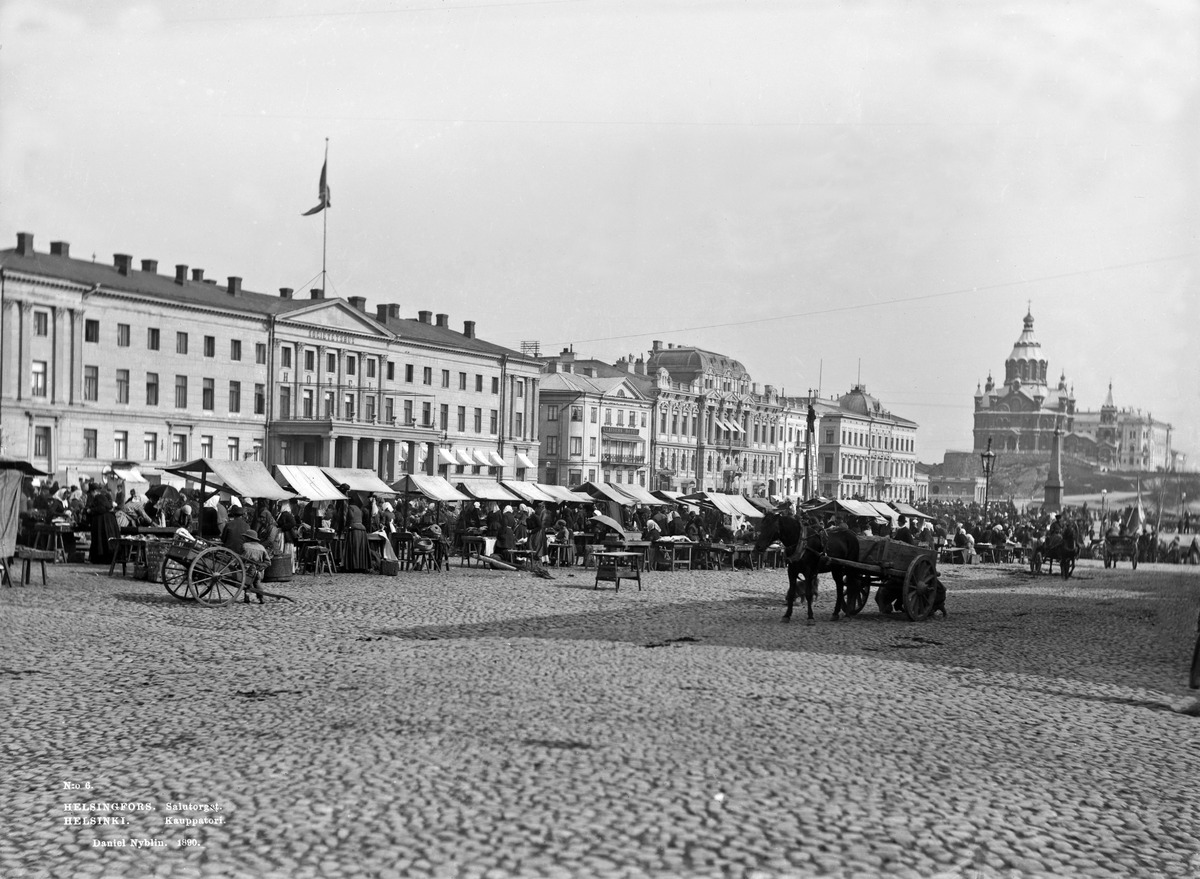
Kauppatori
sisällön kuvaus: Kauppatori. Torikauppaa. Taustalla Pohjoisesplanadi 11-13, 9, 7 ja 5 ja Uspenskin katedraali. mustavalkoinen
Kuvaaja: Nyblin, Daniel, valokuvaaja
Ajankohta: kuvausaika 1890
Paikka: Suomi, Uusimaa, Helsinki, Kaartinkaupunki Helsinki, Kauppatori. Pohjoisesplanadi
Aiheet: kauppa torikauppa, torit, myyjät, kulttuurihistorialliset rakennukset, kirkot, hevosajoneuvot